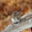
Label: mouse